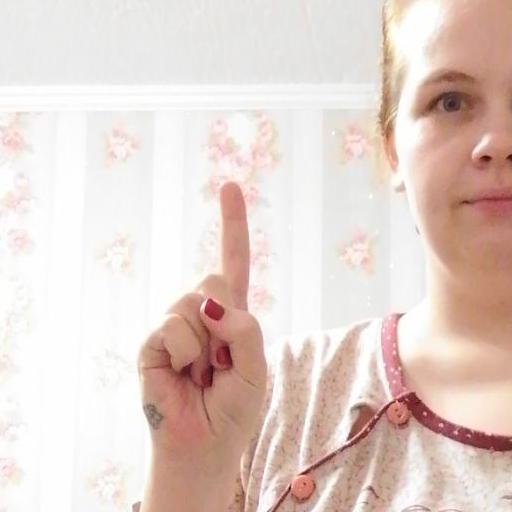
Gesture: one